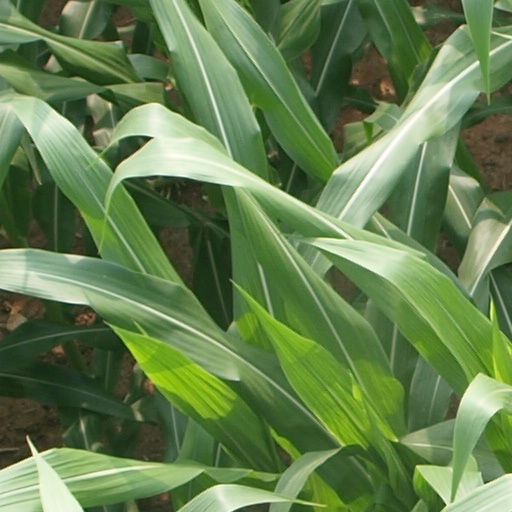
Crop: maize; corn